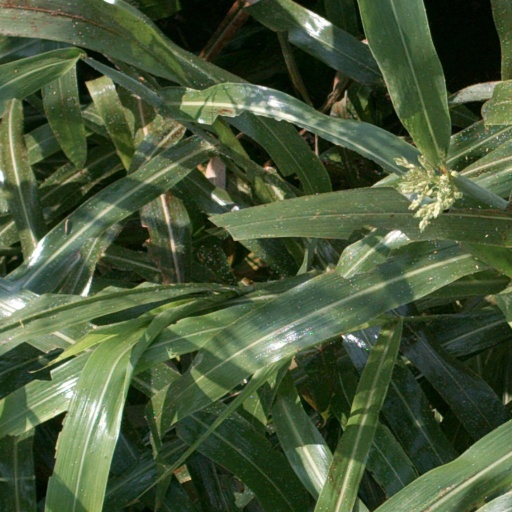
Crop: sorghum